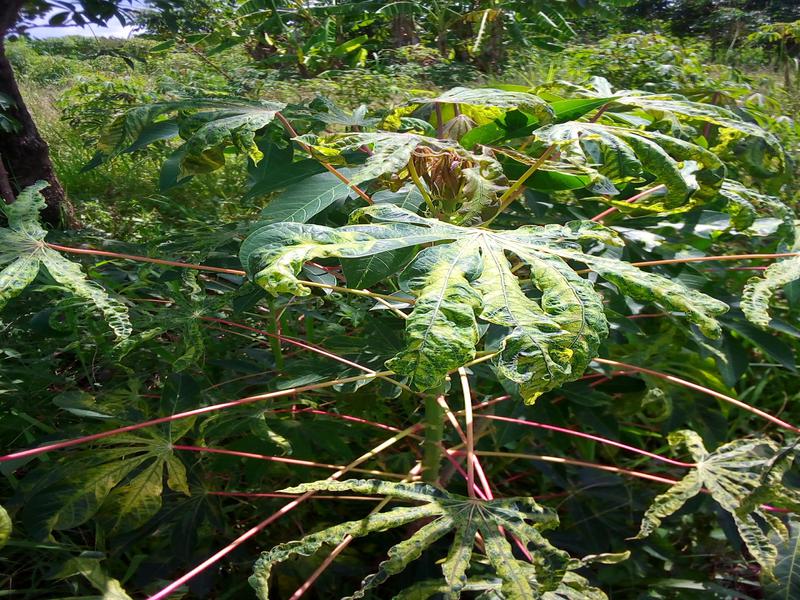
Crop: cassava
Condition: mosaic_disease